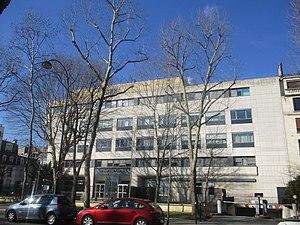
Annexe Florence-Gould de l'hôpital américain de Neuilly-sur-Seine, boulevard du Château.
L'hôpital américain de Paris est un groupement hospitalier franco-américain, soutenu par une fondation privée à but non lucratif, fondé en 1906 à Neuilly-sur-Seine, dans la proche banlieue de Paris. Il comprend l'hôpital d'origine ainsi qu'une clinique acquise en 2017.